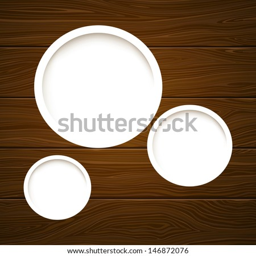
vector illustration of a wooden background